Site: brandenburg
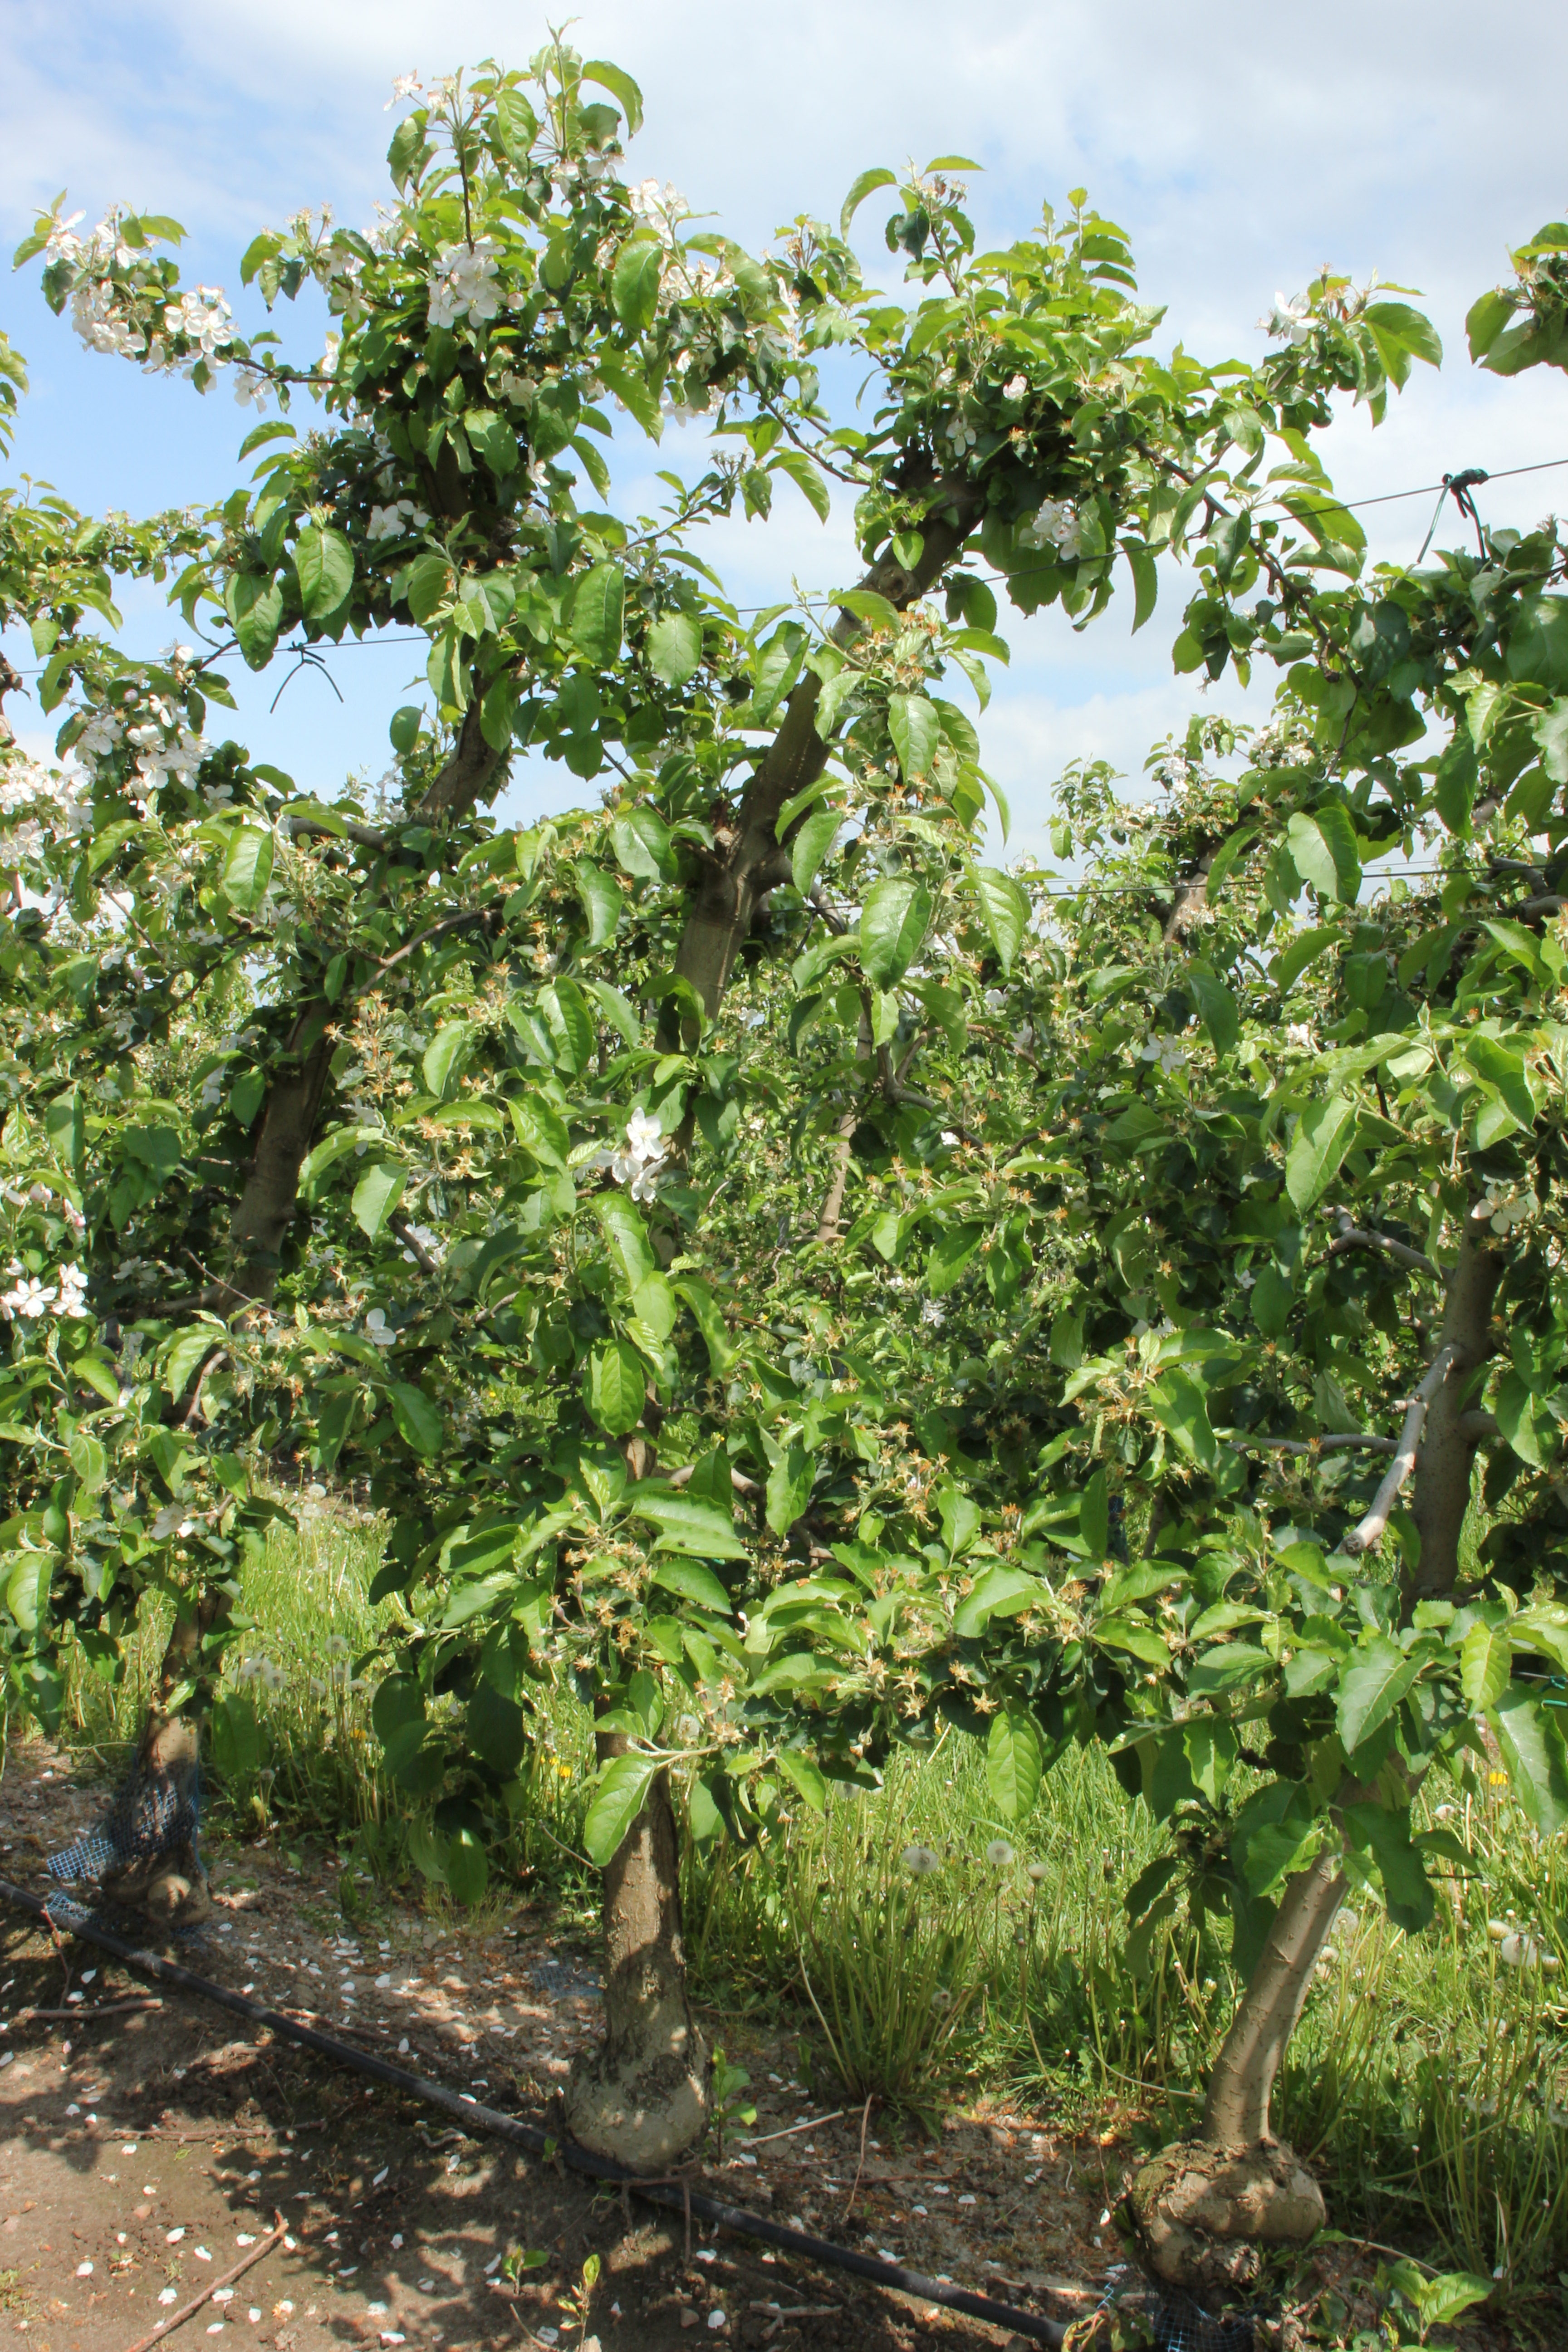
Growth stage (BBCH 67): Flowering